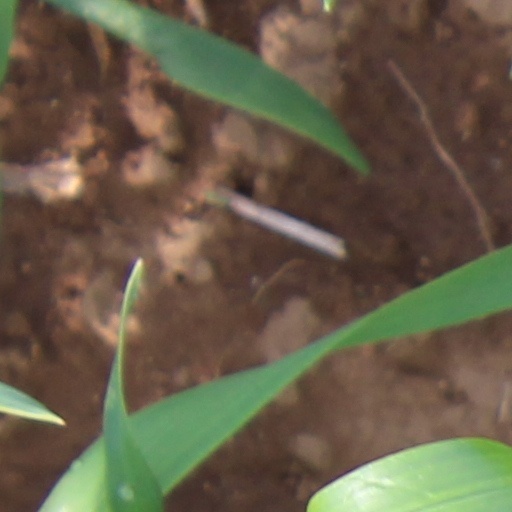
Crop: wheat